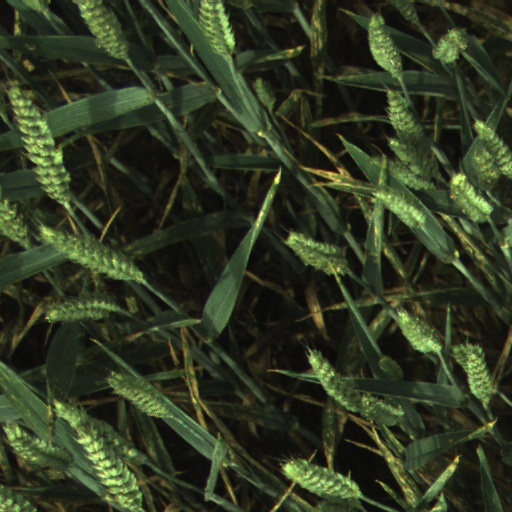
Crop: wheat